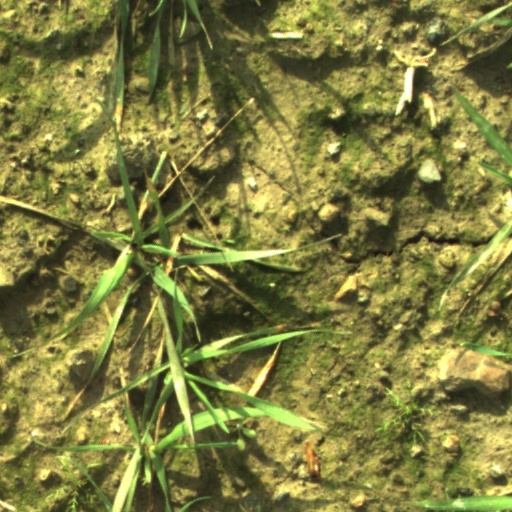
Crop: wheat